Arthur Rueber

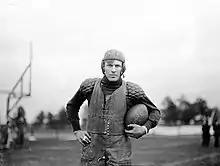
Rueber playing for Northwestern in 1905

Charles Arthur Rueber (August 9, 1883 – September 1, 1968; sometimes spelled Reuber) was an American football and baseball player, coach of football, basketball, and baseball, and college athletics administrator.